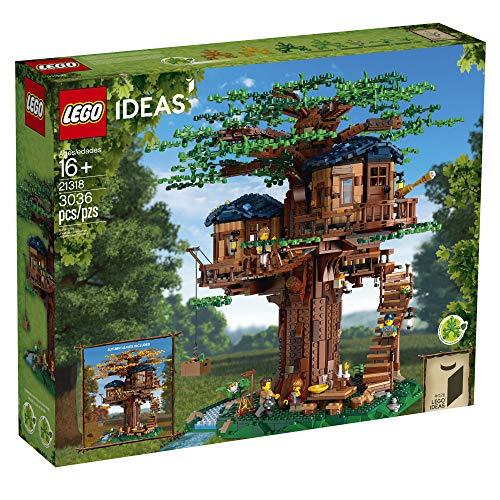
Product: LEGO Ideas 21318 Tree House Building Kit, New 2019 (3036 Pieces)
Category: Toys & Games | Building Toys | Building Sets
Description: This LEGO Ideas 21318 Tree House eco-friendly toy features over 180 botanical elements made from plant-based polyethylene plastic and can be built together with all other original LEGO building toys and LEGO bricks for creative play.
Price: $349.99
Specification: ProductDimensions:22.9x18.9x4.9inches|ItemWeight:2.2pounds|ShippingWeight:8.6pounds|ASIN:B07PX3WW5N|Itemmodelnumber:6278925|Manufacturerrecommendedage:16yearsandup